Abouzar Rahimi

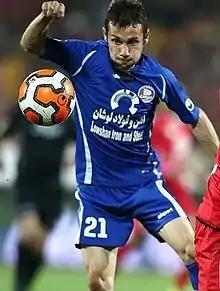
Rahimi in 2013.

Abouzar Rahimi (born September 17, 1981) is an Iranian former footballer.